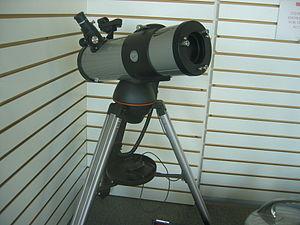
Celestron est une société basée à Torrance, Californie, États-Unis, qui fabrique et vend des télescopes, des jumelles, des microscopes et des accessoires fabriqués par sa société mère, la Synta Technology Corporation de Taiwan.